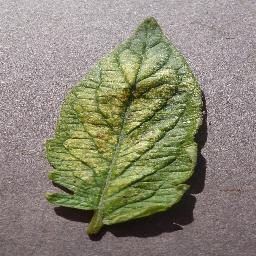
Label: Tomato___Spider_mites Two-spotted_spider_mite